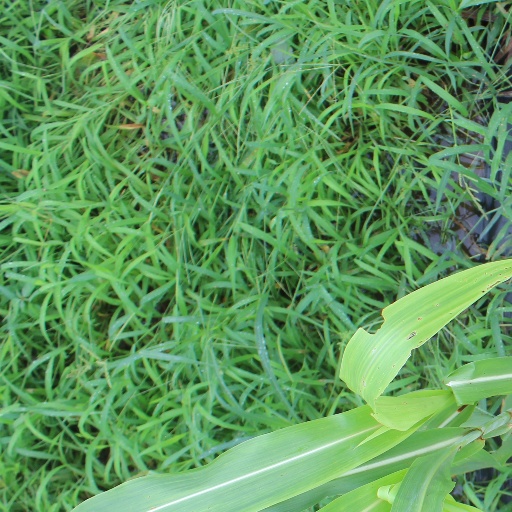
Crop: sorghum